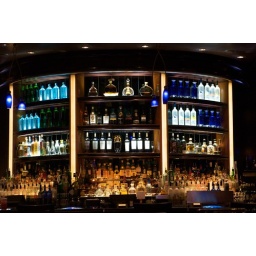
Hotel bar in the MGM - I love the blue glow